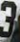
Number: 3